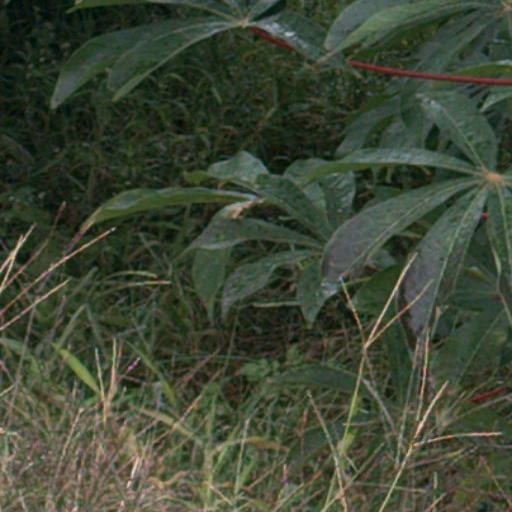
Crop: cassava